Howitt, Queensland

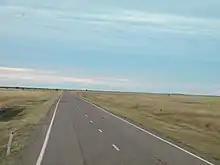
Karumba Developmental Road, 2013

Howitt is on the western coast of Cape York Peninsula facing the Gulf of Carpentaria.